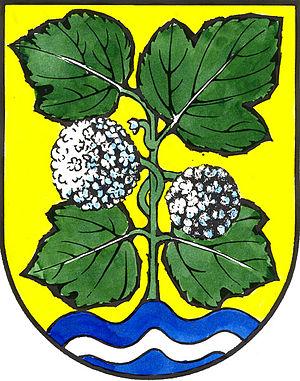
Zvíkovec est un bourg du district de Rokycany, dans la région de Plzeň, en République tchèque. Sa population s'élevait à 208 habitants en 2018.